AIM-9 Sidewinder

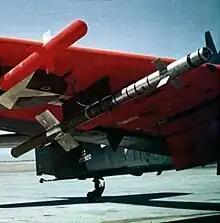
Prototype Sidewinder-1 missile on an AD-4 Skyraider during flight testing at NAWS China Lake, 1952

During World War II, various researchers in Germany designed infrared guidance systems of various complexity. The most mature development of these, codenamed "Hamburg", was intended for use by the Blohm & Voss BV 143 glide bomb in an anti-ship role. "Hamburg" used a single IR photocell as its detector along with a spinning disk with lines painted on it, alternately known as a "reticle" or "chopper". The reticle spun at a fixed speed, causing the output of the photocell to be interrupted in a pattern, and the precise timing of the resulting signal indicated the bearing of the target. Although "Hamburg" and similar devices like "Madrid" were essentially complete, the work of mating them to a missile had not been carried out by the time the war ended.